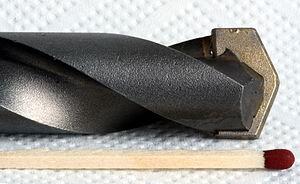
Foret Bâtiment